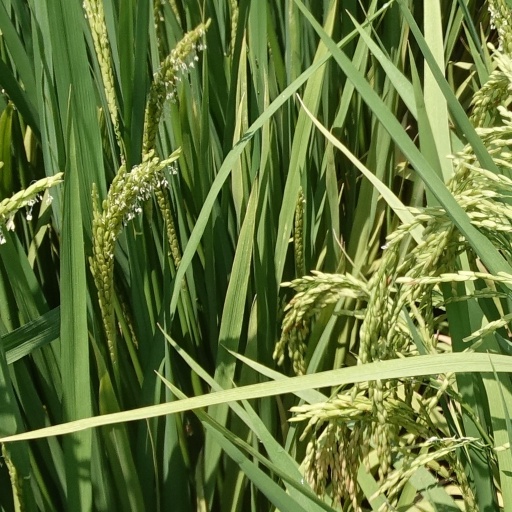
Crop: rice